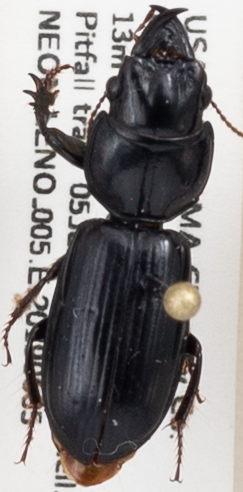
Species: Scarites subterraneus
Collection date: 2019-06-05
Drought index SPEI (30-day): -0.62
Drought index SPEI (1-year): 1.28
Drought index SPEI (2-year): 1.69